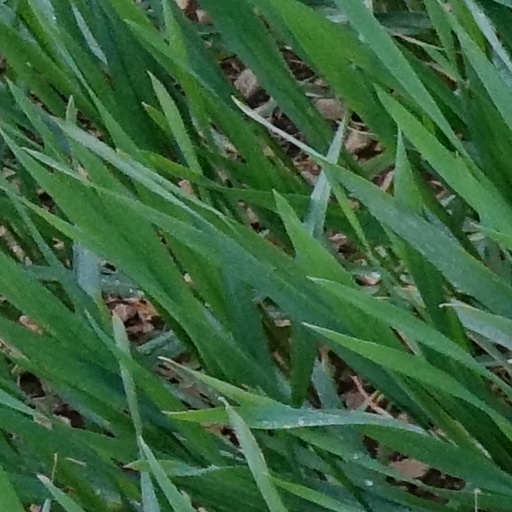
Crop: wheat